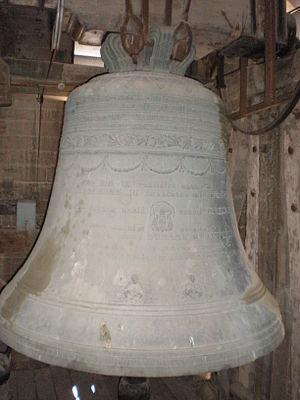
Maria de Domnis, le bourdon de la cathédrale d'Avignon
La cathédrale Notre-Dame-des-Doms est une cathédrale catholique romaine située à Avignon, dans le département français du Vaucluse et la région Provence-Alpes-Côte d'Azur, à côté du Palais des papes d'Avignon.